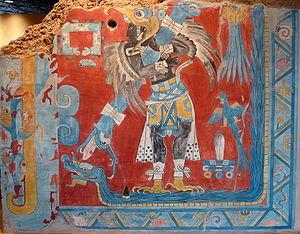
Cacaxtla est un site archéologique situé dans l'État de Tlaxcala, au Mexique. C'est un site renommé pour ses nombreuses peintures murales.
La Mésoamérique est une super-aire culturelle de l'Amérique précolombienne, c'est-à-dire un ensemble de zones géographiques occupées par des ethnies qui partageaient de nombreux traits culturels communs avant la colonisation espagnole de l'Amérique. Cela correspond au territoire où vivaient en particulier, à l'arrivée des Espagnols au XVIᵉ siècle, les Aztèques, les Tarasques et les Mayas, ainsi que les autres peuples indigènes en contact avec eux.
Le Musée national d'anthropologie de Mexico est un musée situé dans le bois de Chapultepec, à Mexico, et consacré à l'archéologie et l'histoire des civilisations préhispaniques du Mexique, principalement de Mésoamérique, et à l'ethnographie des actuels peuples indigènes du pays. Depuis son inauguration en 1964, il est considéré comme un des plus importants musées mexicains et, avec plus de 2 millions de visiteurs en 2013, il a été également le plus visité. En surface d'exposition, il est également l'un des plus grands musées du continent américain.